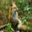
Label: fox